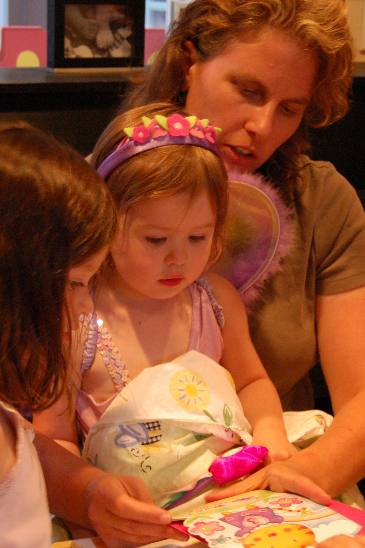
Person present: Yes